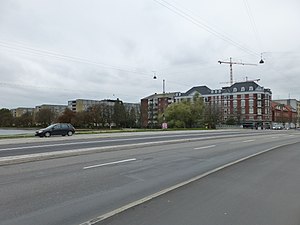
Fredensbro
Fredensbro med Den kvikke vej i midten.
Fredensbro er en dæmning, oprindeligt en bro, der forbinder Fredensgade på Nørrebro med Sølvgade i Indre By i København. Som sådan er den en del af vejforløbet, der forbinder Helsingørmotorvejen med Søgaderne og Indre By og er derfor navnlig i myldretiden tæt trafikeret.